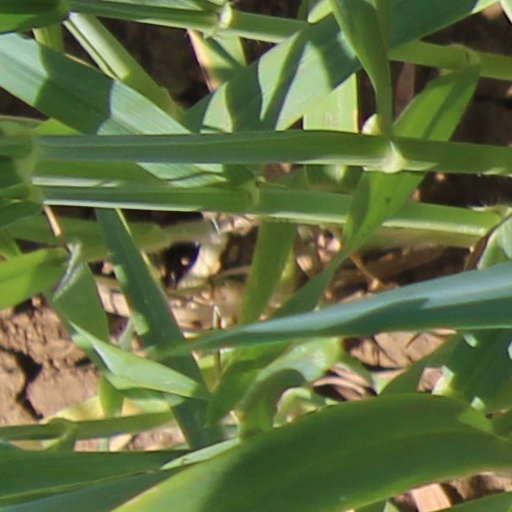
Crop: wheat